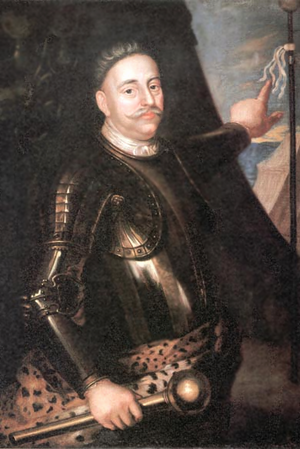
Voyage en divers États d'Europe et d'Asie entrepris pour découvrir un nouveau chemin à la Chine est un récit de voyage réalisé entre 1685 et 1690 dans l'Empire ottoman et l'Empire russe, écrit par Philippe Avril, un jésuite à la recherche d'une voie terrestre vers la Chine, et la mission jésuite en Chine, et publié à Paris, en 1693.